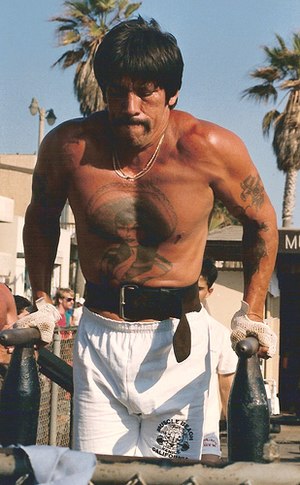
Danny Trejo
Danny på Muscle Beach
Danny Trejo er en amerikansk skuespiller. Han har medvirket i mange Hollywoodfilm, hvor han er kendt for sine roller som den hårde type.